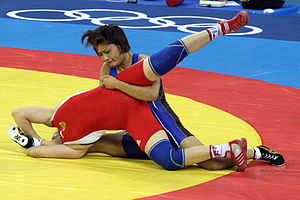
Fristilsbrydning
Fristilsbrydning under De Olympiske Lege i 2008.
Fristilsbrydning er en af de 2 brydningsstile, der findes ved de olympiske lege. I fristi mål mand man til forskel for Græsk-romersk brydning udføre greb under modstanderens under hofte. Fristil dyrkes primært af kvinder i Danmark, men i en lang række andre lande, dyrkes det også af mænd.